1922 Vanderbilt Commodores football team

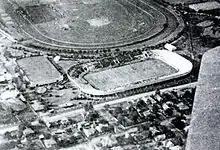
Fair Park Stadium circa 1922

The teams were fairly even in terms of weight, and Texas was strong between the tackles. A rough match was expected; an ambulance was kept at the ready near the stadium's entrance. Several key Vanderbilt players were injured: Neely, Morrow, and McCullough all experienced problems, leading to a significantly shortened playing time. Coach McGugin had said: "We are crippled beyond all repair, but we are going out to Texas to win."